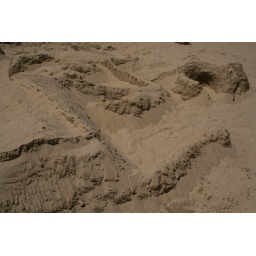
Sand sculptures at a sand sculpture building competition at the beach in Grand Haven.